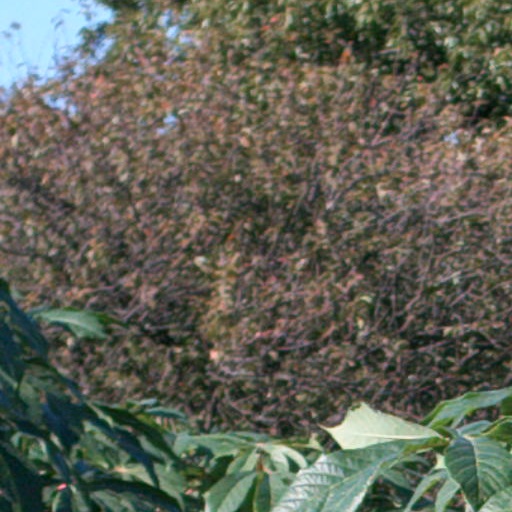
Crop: cassava